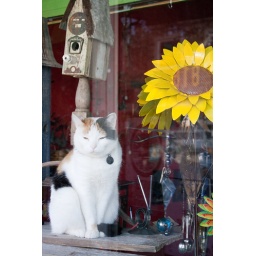
cat in the window